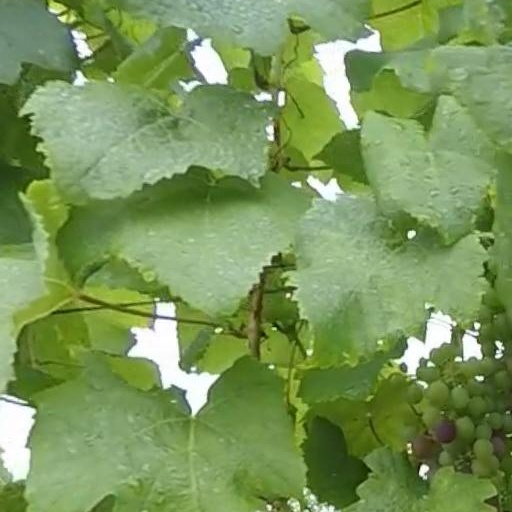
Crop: grape